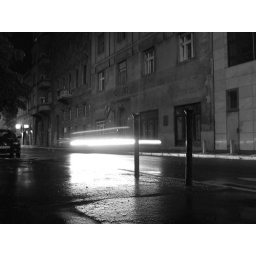
Snapped shortly after midnight while walking home past the French Institute in Budapest.